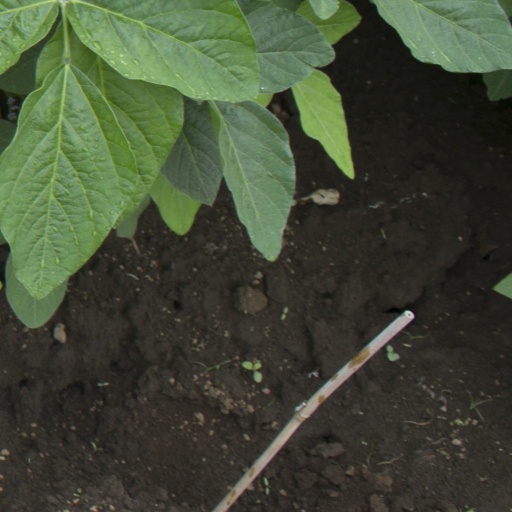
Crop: soybean